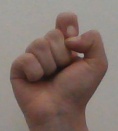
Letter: fa